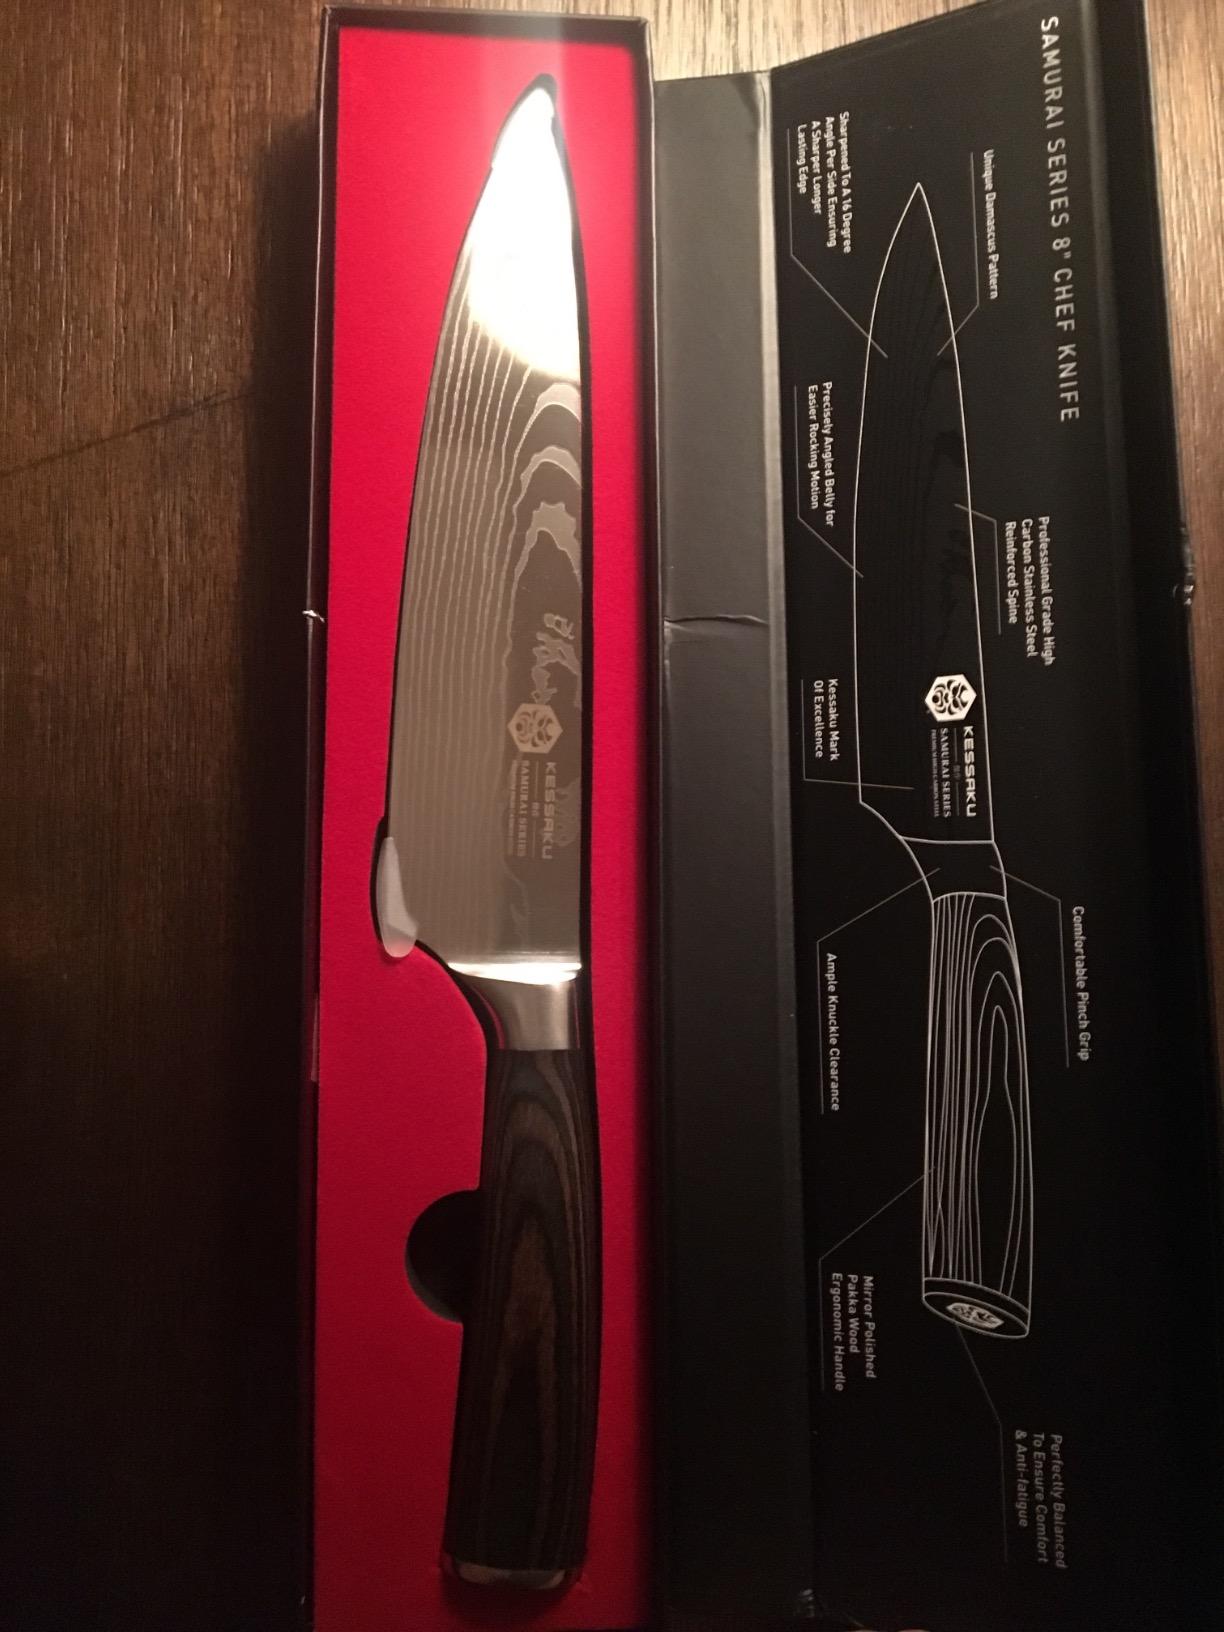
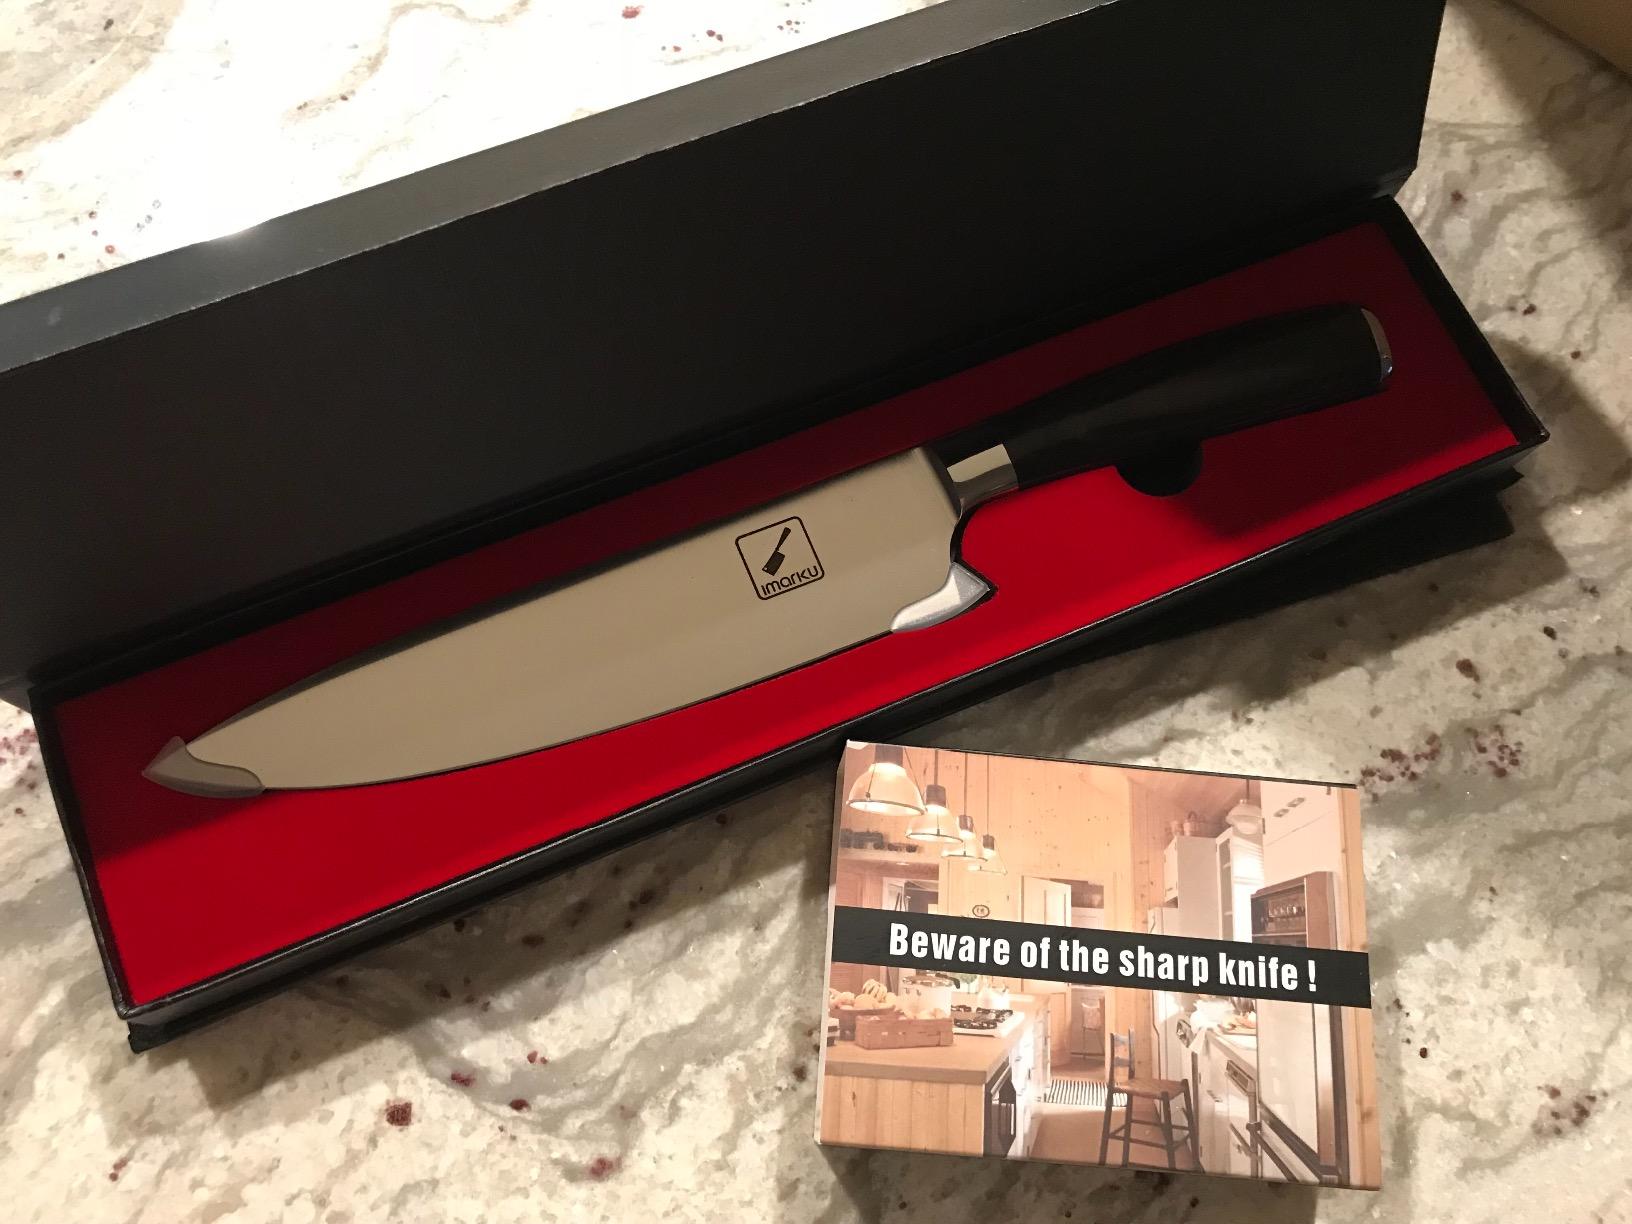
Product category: items_knife
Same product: no